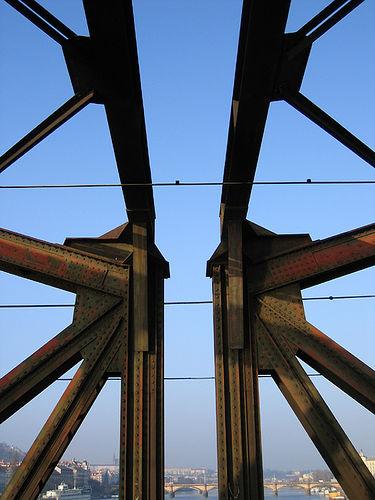
Weather: sun or clear